Question: Please indicate a possible affordance area of banana that can be used for eating
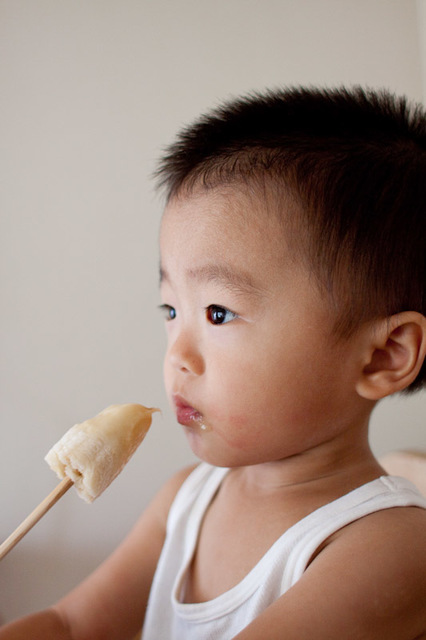
Answer: [40.368, 399.398, 147.436, 498.045]